Sexual harassment

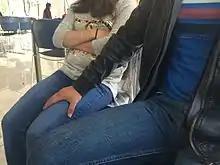
Acted depiction of a man making an unwelcome sexual advance on a woman by putting his hand on her thigh

Sexual harassment is a type of harassment based on the sex or gender of a victim. It can involve offensive sexist or sexual behavior, verbal or physical actions, up to bribery, coercion, and assault. Harassment may be explicit or implicit, with some examples including making unwanted sexually colored remarks, actions that insult and degrade by gender, showing pornography, demanding or requesting sexual favors, offensive sexual advances, and any other unwelcome physical, verbal, or non-verbal (sometimes provocative) conduct based on sex. Sexual harassment includes a range of actions from verbal transgressions to sexual abuse or assault. Harassment can occur in many different social settings such as the workplace, the home, school, or religious institutions. Harassers or victims can be of any gender.